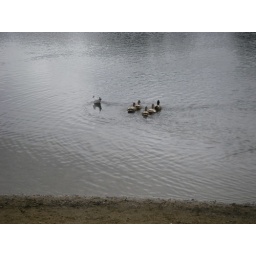
All the ducks are swimming in the water